National Cycle Route 57

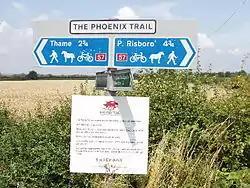
Phoenix Trail

Thame | Horsenden | Princes Risborough